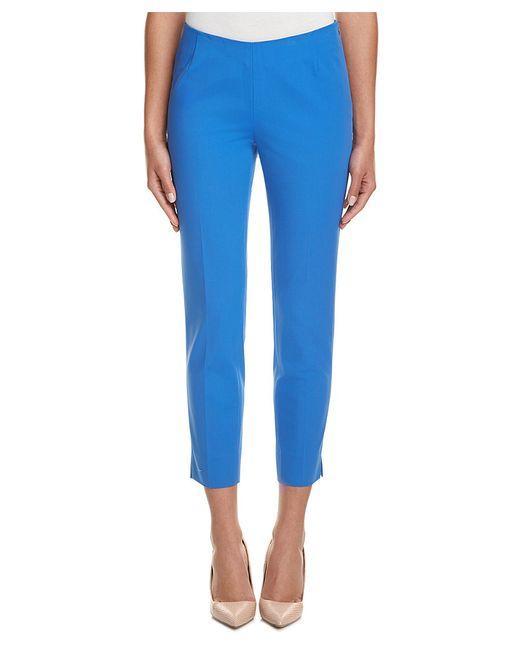
Dunkelblaue Slim Fit Hose für Damen